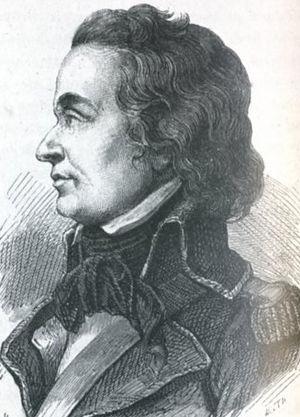
Charles-Philippe Ronsin, né le 1ᵉʳ décembre 1751 à Soissons, et guillotiné le 4 germinal an II à Paris, est général de division de la Révolution française.